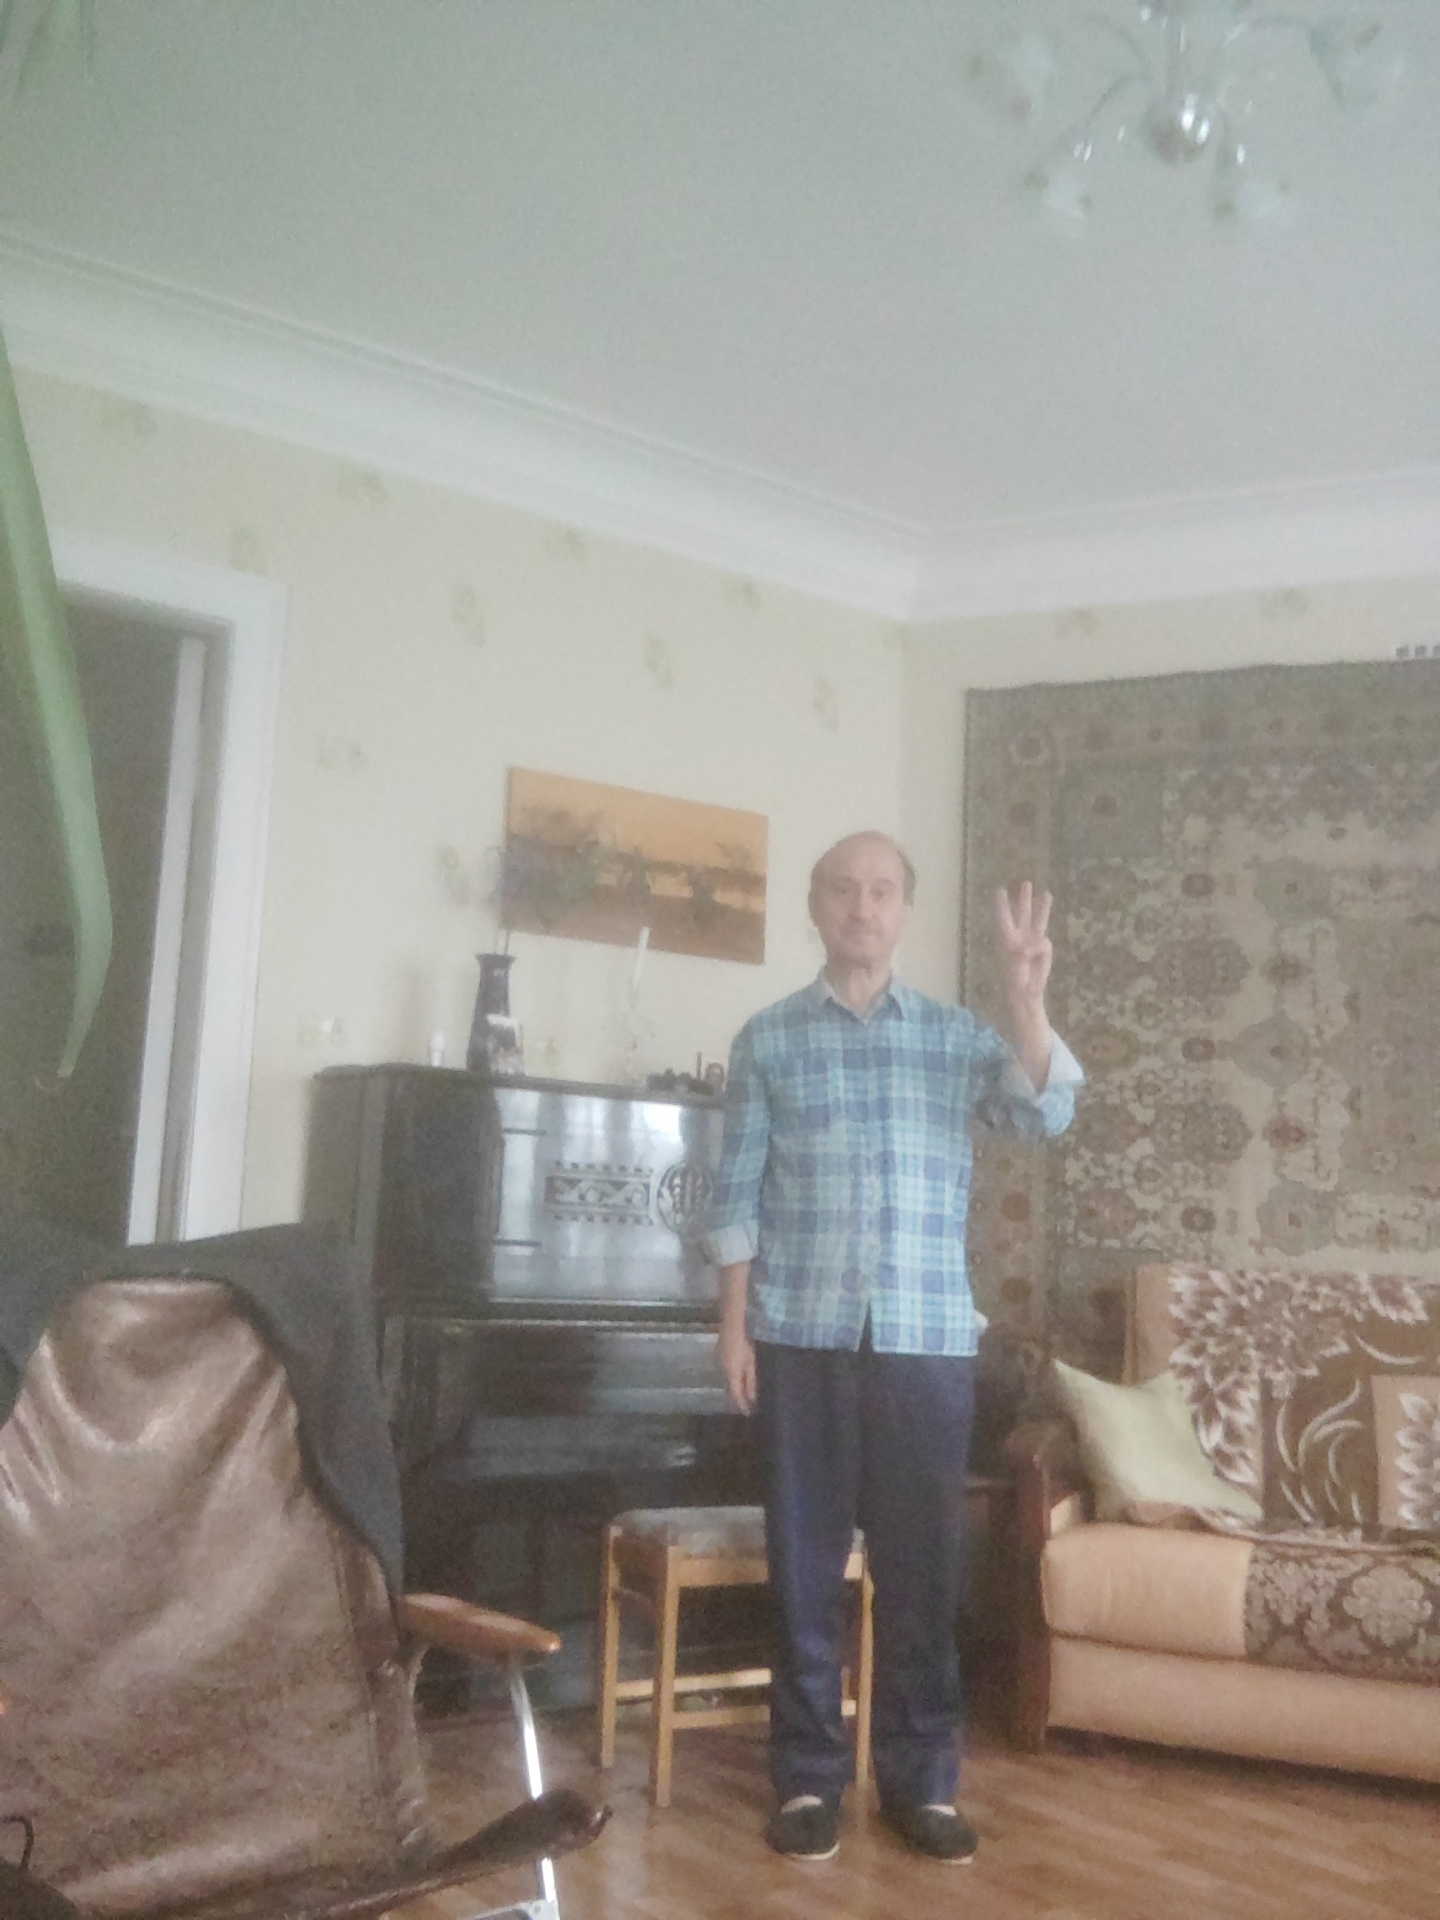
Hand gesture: three